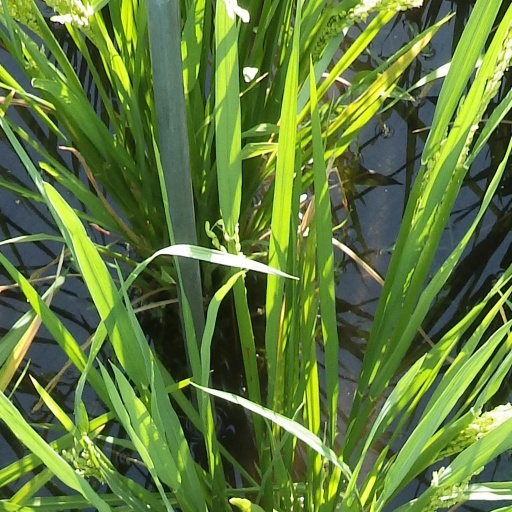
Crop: rice